Charles McMullen

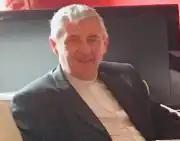

Charles McMullen is a former Irish Presbyterian minister (retired on June 29th 2025), elected in February 2018 as the moderator-elect of the Presbyterian Church in Ireland. He took office in June 2018, succeeding Noble McNeely. At the Assembly two controversial decisions were made. First, the Presbyterian Church in Ireland loosened its links to the Church of Scotland. Secondly, the Church received a report from its Doctrine Committee concerning the nature of a credible profession of faith with reference to those in same sex relationships.